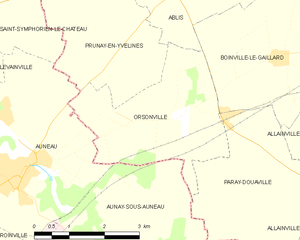
Carte des communes françaises Orsonville